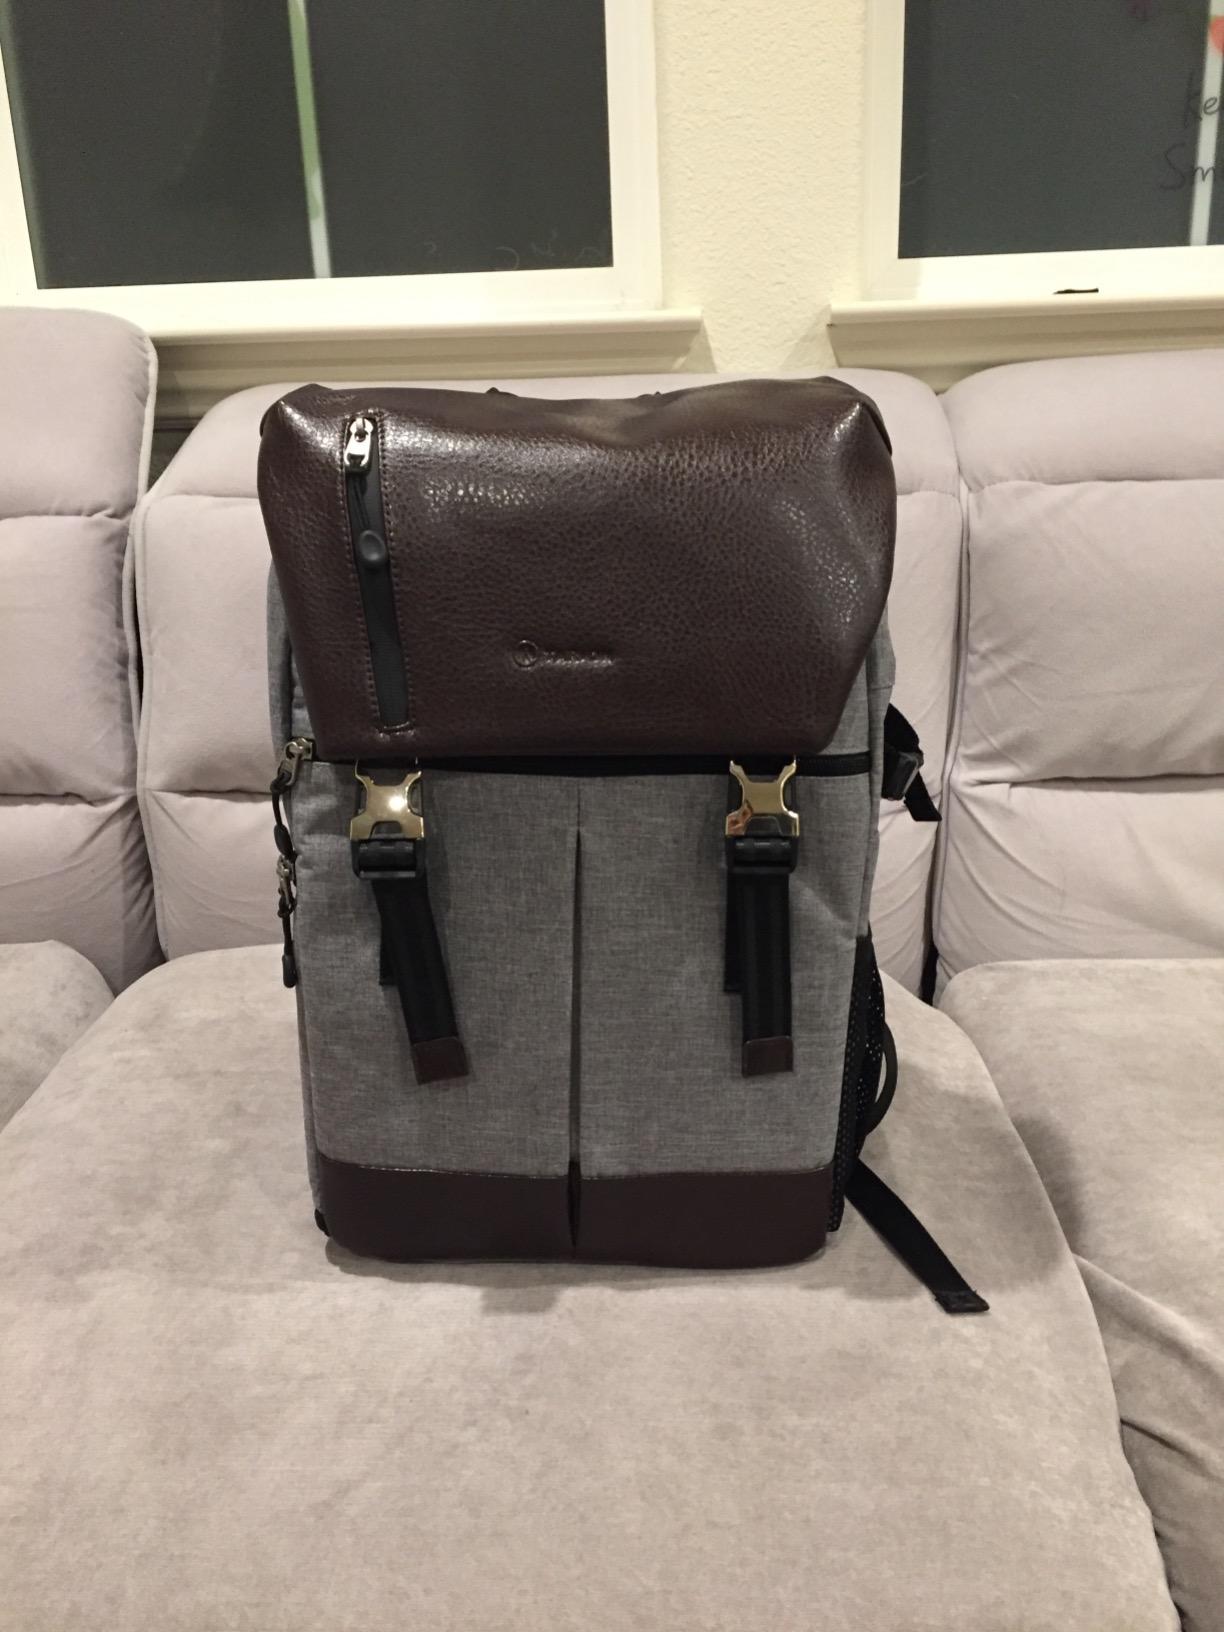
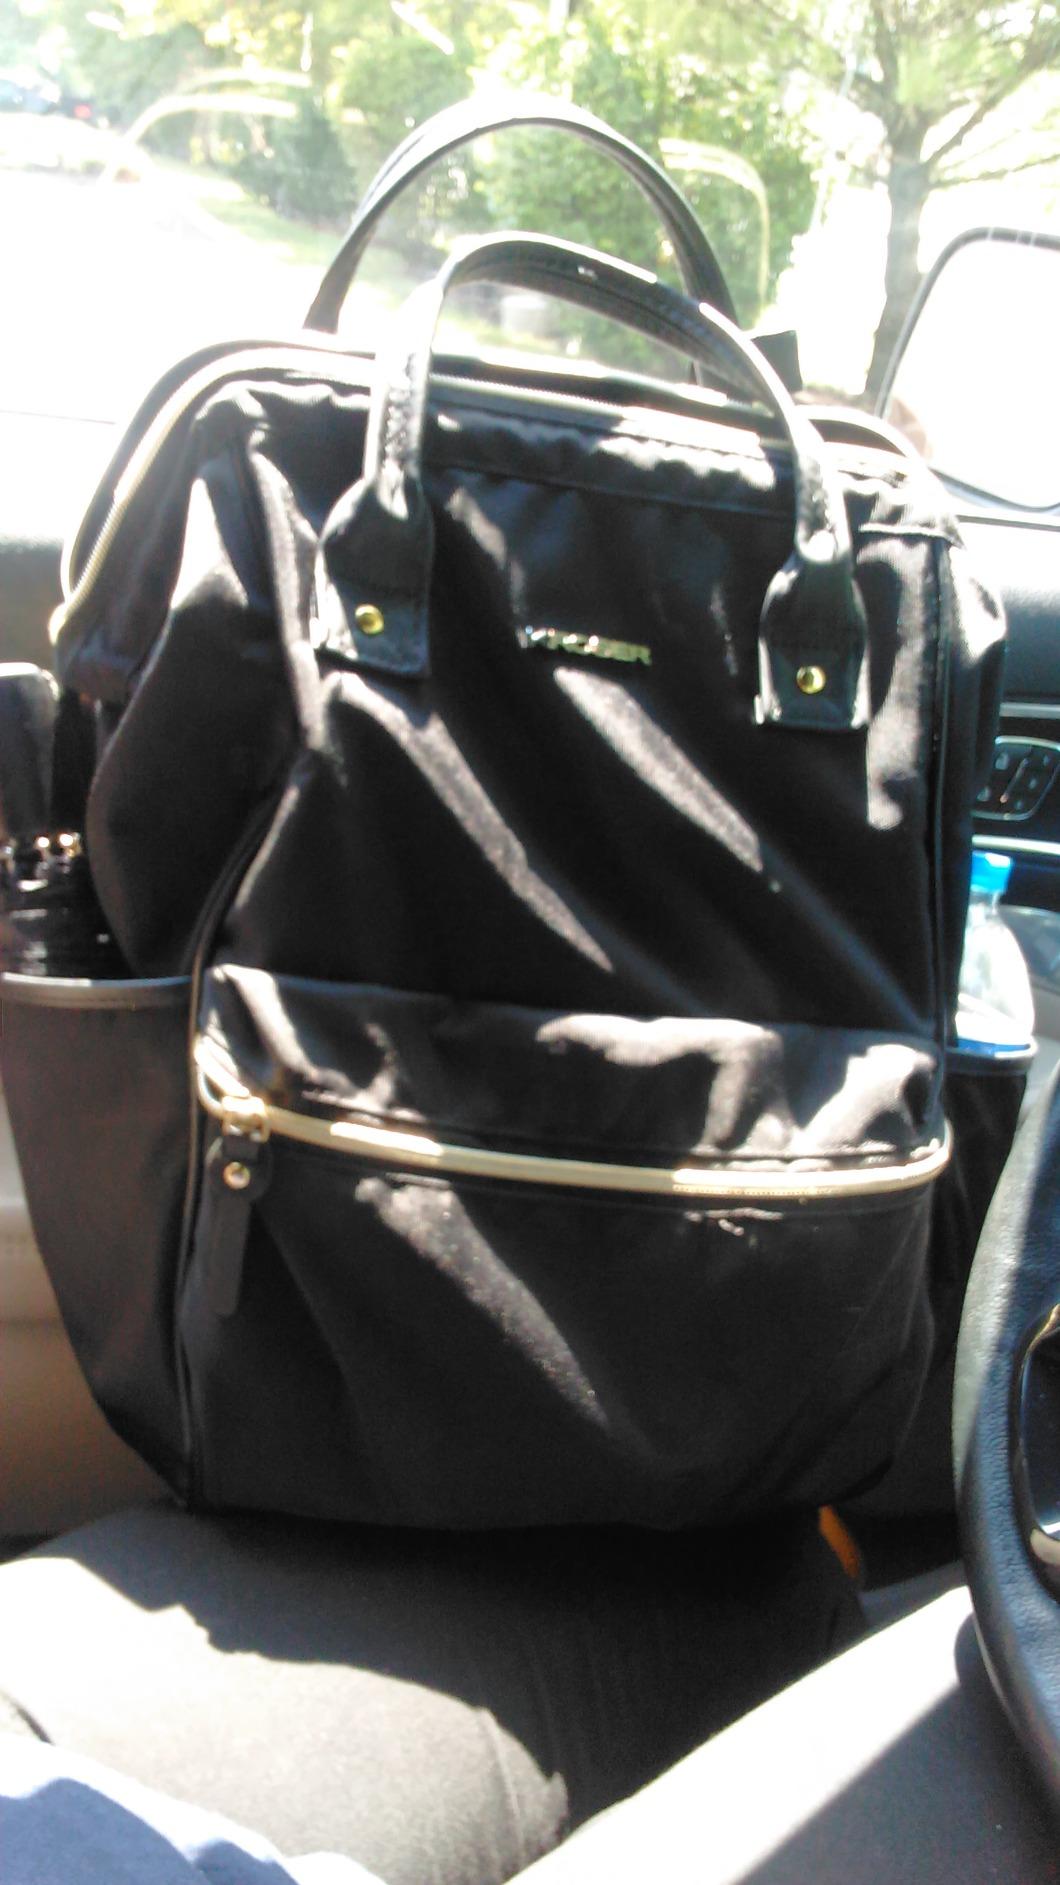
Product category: bag
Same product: no